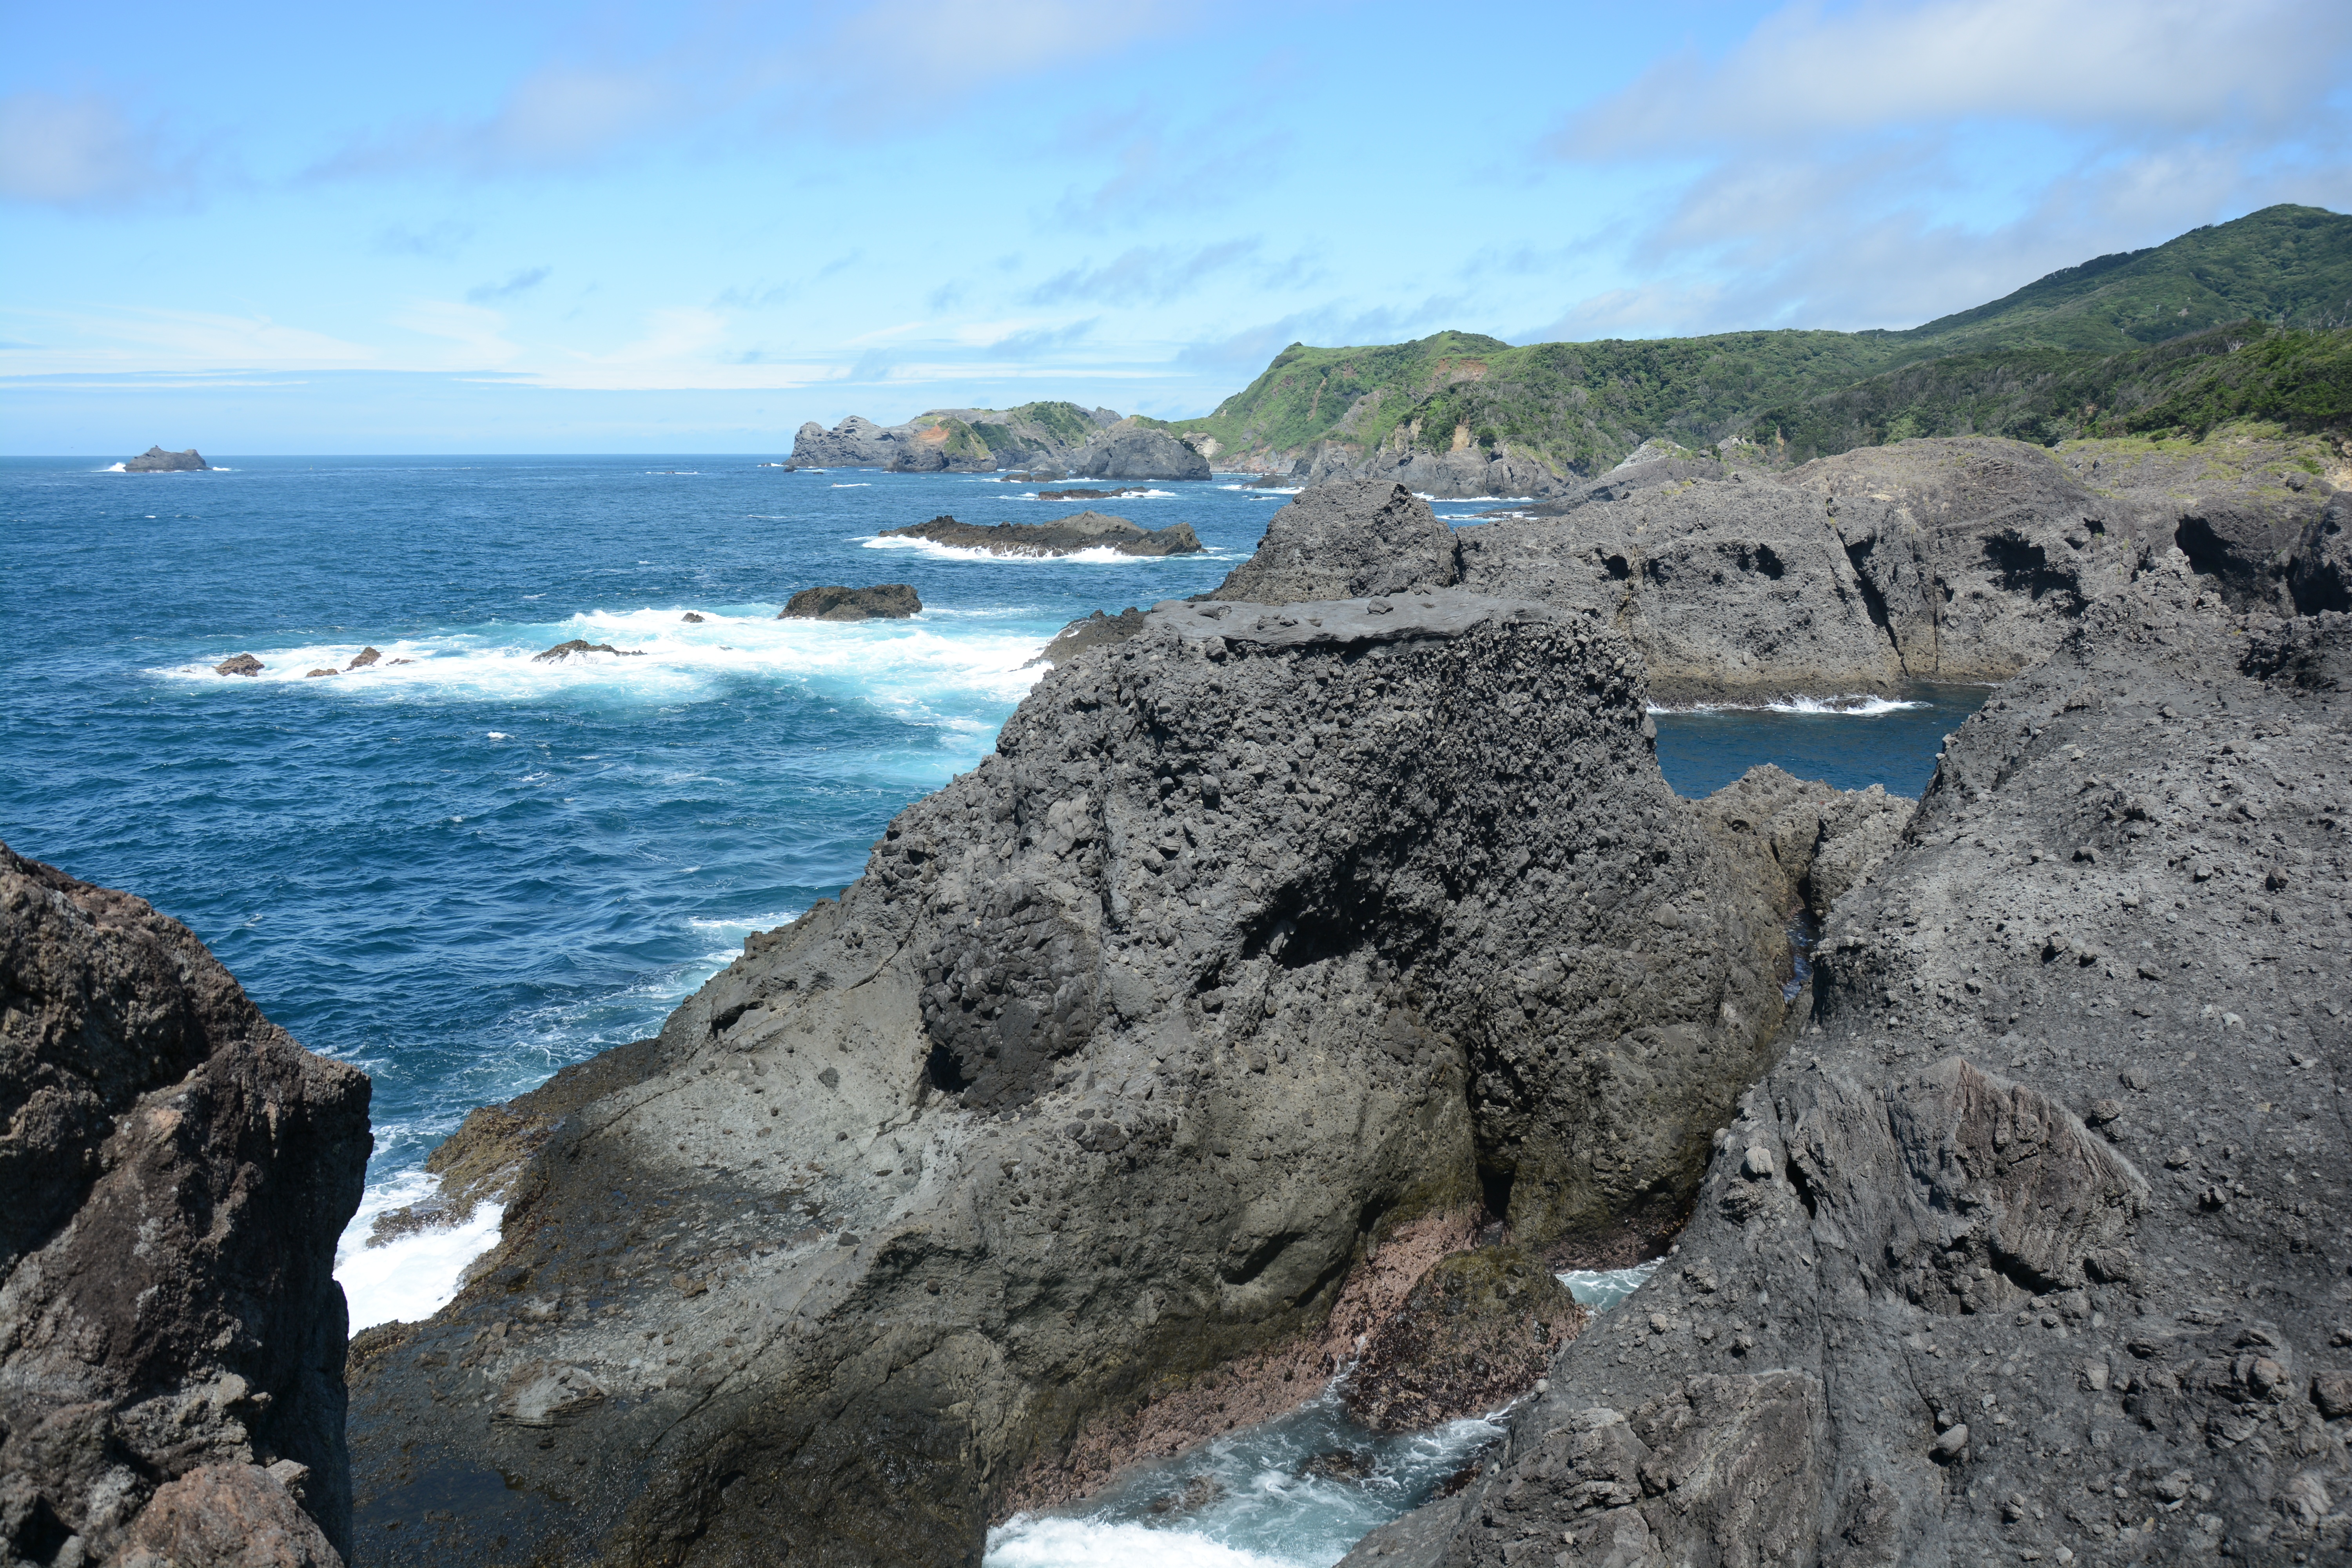
beach, sea, coast, rock, ocean, shore, formation, cliff, cove, bay, stack, terrain, geology, izu, cape, landform, geographical feature